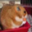
Label: hamster